Orostachys

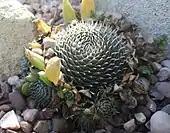
"Orostachys spinosa"

Orostachys is a genus of the succulent family Crassulaceae (stonecrop family) that contains about 15 species. It is a biennial herb growing in China, Japan, Kazakhstan, Korea, Mongolia, Russia. Eight species occur in China.